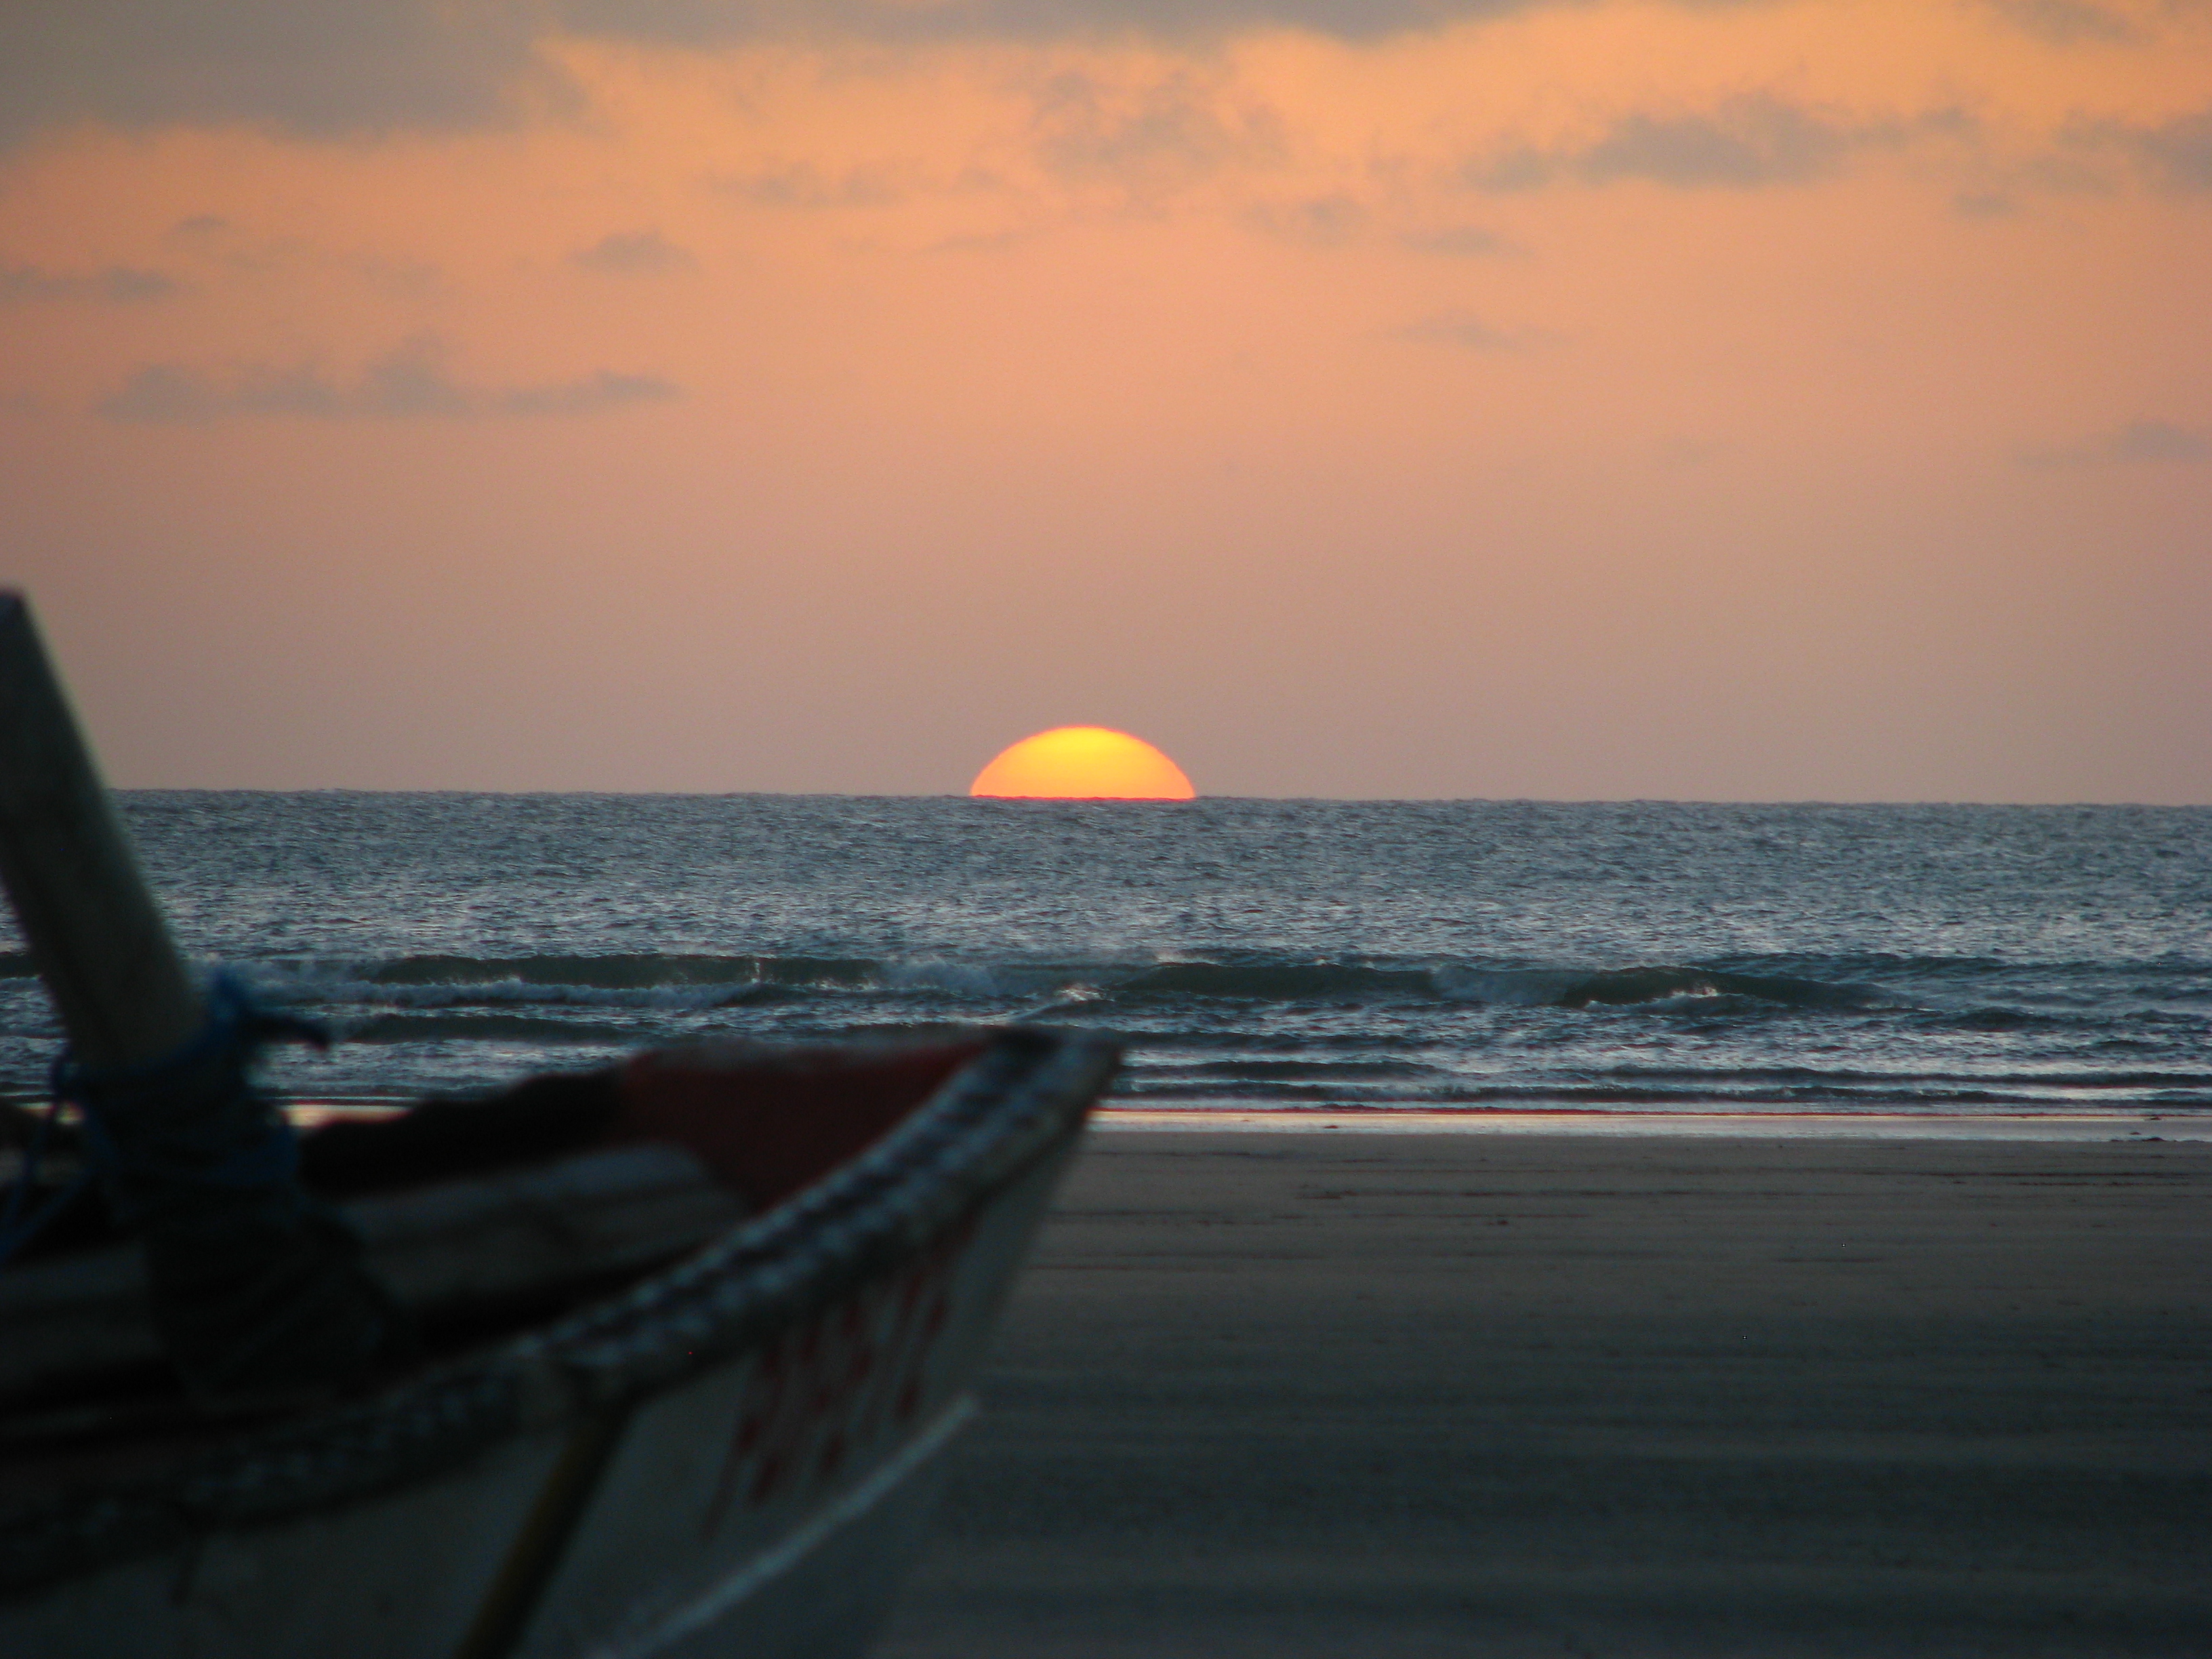
beach, sea, coast, water, outdoor, sand, ocean, horizon, cloud, sun, sunrise, sunset, boat, sunlight, morning, shore, wave, dawn, tide, shoreline, dusk, evening, vehicle, bay, body of water, waves, publicdomain, wind wave